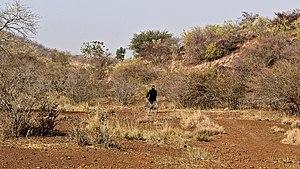
Le Burkina Faso est entouré au nord-ouest par le Mali, à l'est-nord-est par le Niger, à l'est-sud-est par le Bénin, au sud-est par le Togo, au sud par le Ghana et au sud-ouest par la Côte d'Ivoire. Il n'a donc pas de débouché sur la mer.